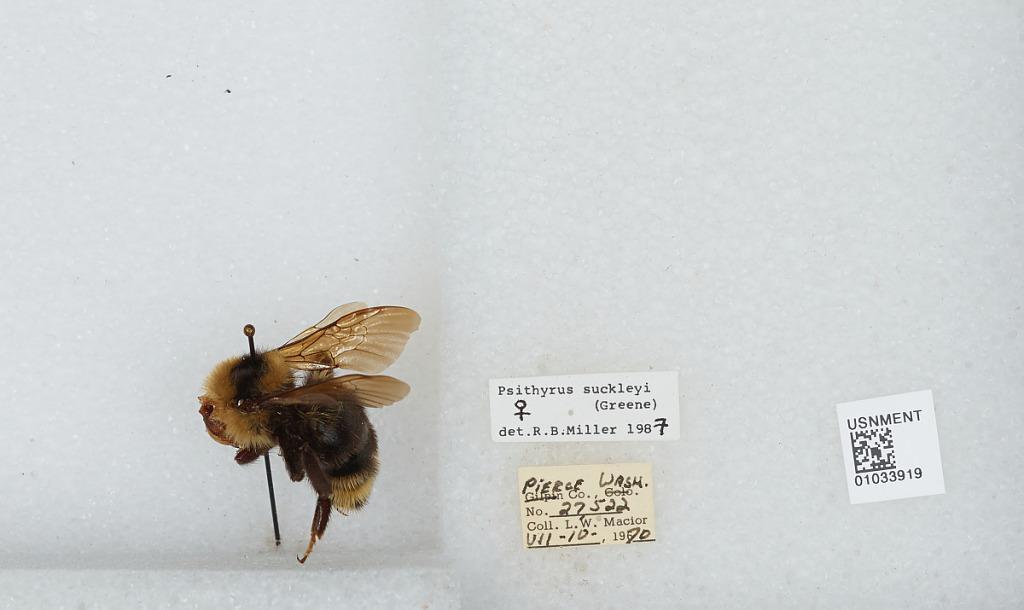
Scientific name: Bombus (Psithyrus) suckleyi Greene
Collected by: L. Macior
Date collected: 1970-7-10
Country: United States
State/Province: Washington
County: Pierce
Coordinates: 47.05, -122.12
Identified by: Miller, R. B.